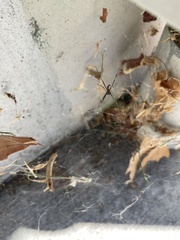
Species: Lactrodectus_hesperus